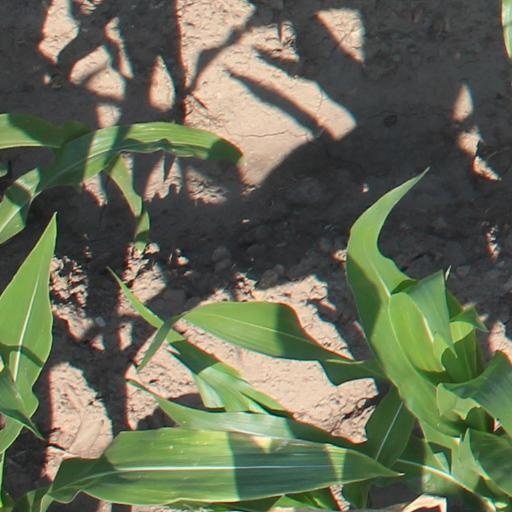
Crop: maize; corn